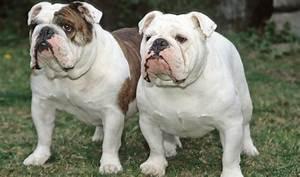
dog